Andrew van der Bijl

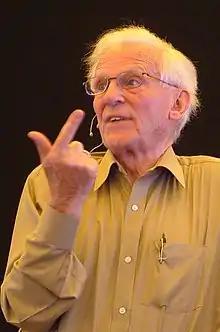
Brother Andrew in 2006

Andrew "Anne" van der Bijl (11 May 1928 – 27 September 2022), known in English-speaking countries as Brother Andrew, was a Dutch Christian missionary and founder of the Christian organization Open Doors. He was known for smuggling Bibles and other Christian literature into communist countries during the Cold War and, because of his activities, he was nicknamed "God's Smuggler".